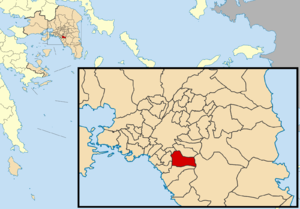
La Grèce est organisée depuis le 1ᵉʳ janvier 2011 en 13 régions et 325 dèmes.